Signage

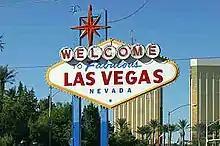
The "Welcome to Fabulous Las Vegas" sign, just to the south of the Las Vegas Strip

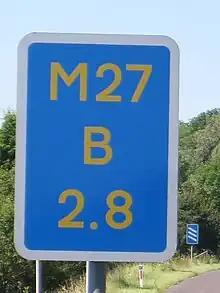
Driver location sign used in England to assist drivers when contacting emergency services

Signage is the design or use of signs and symbols to communicate a message. Signage also means signs "collectively" or being considered as a group. The term "signage" is documented to have been popularized in 1975 to 1980.